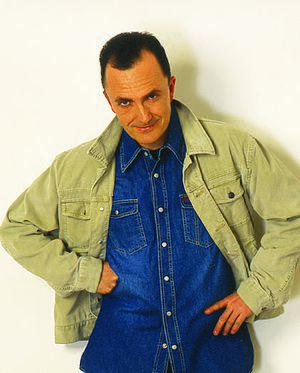
Daniele Fabbri, connu sous le nom de scène de Daniele Luttazzi est un comédien, écrivain, satiriste, illustrateur et chanteur-chansonnier italien.